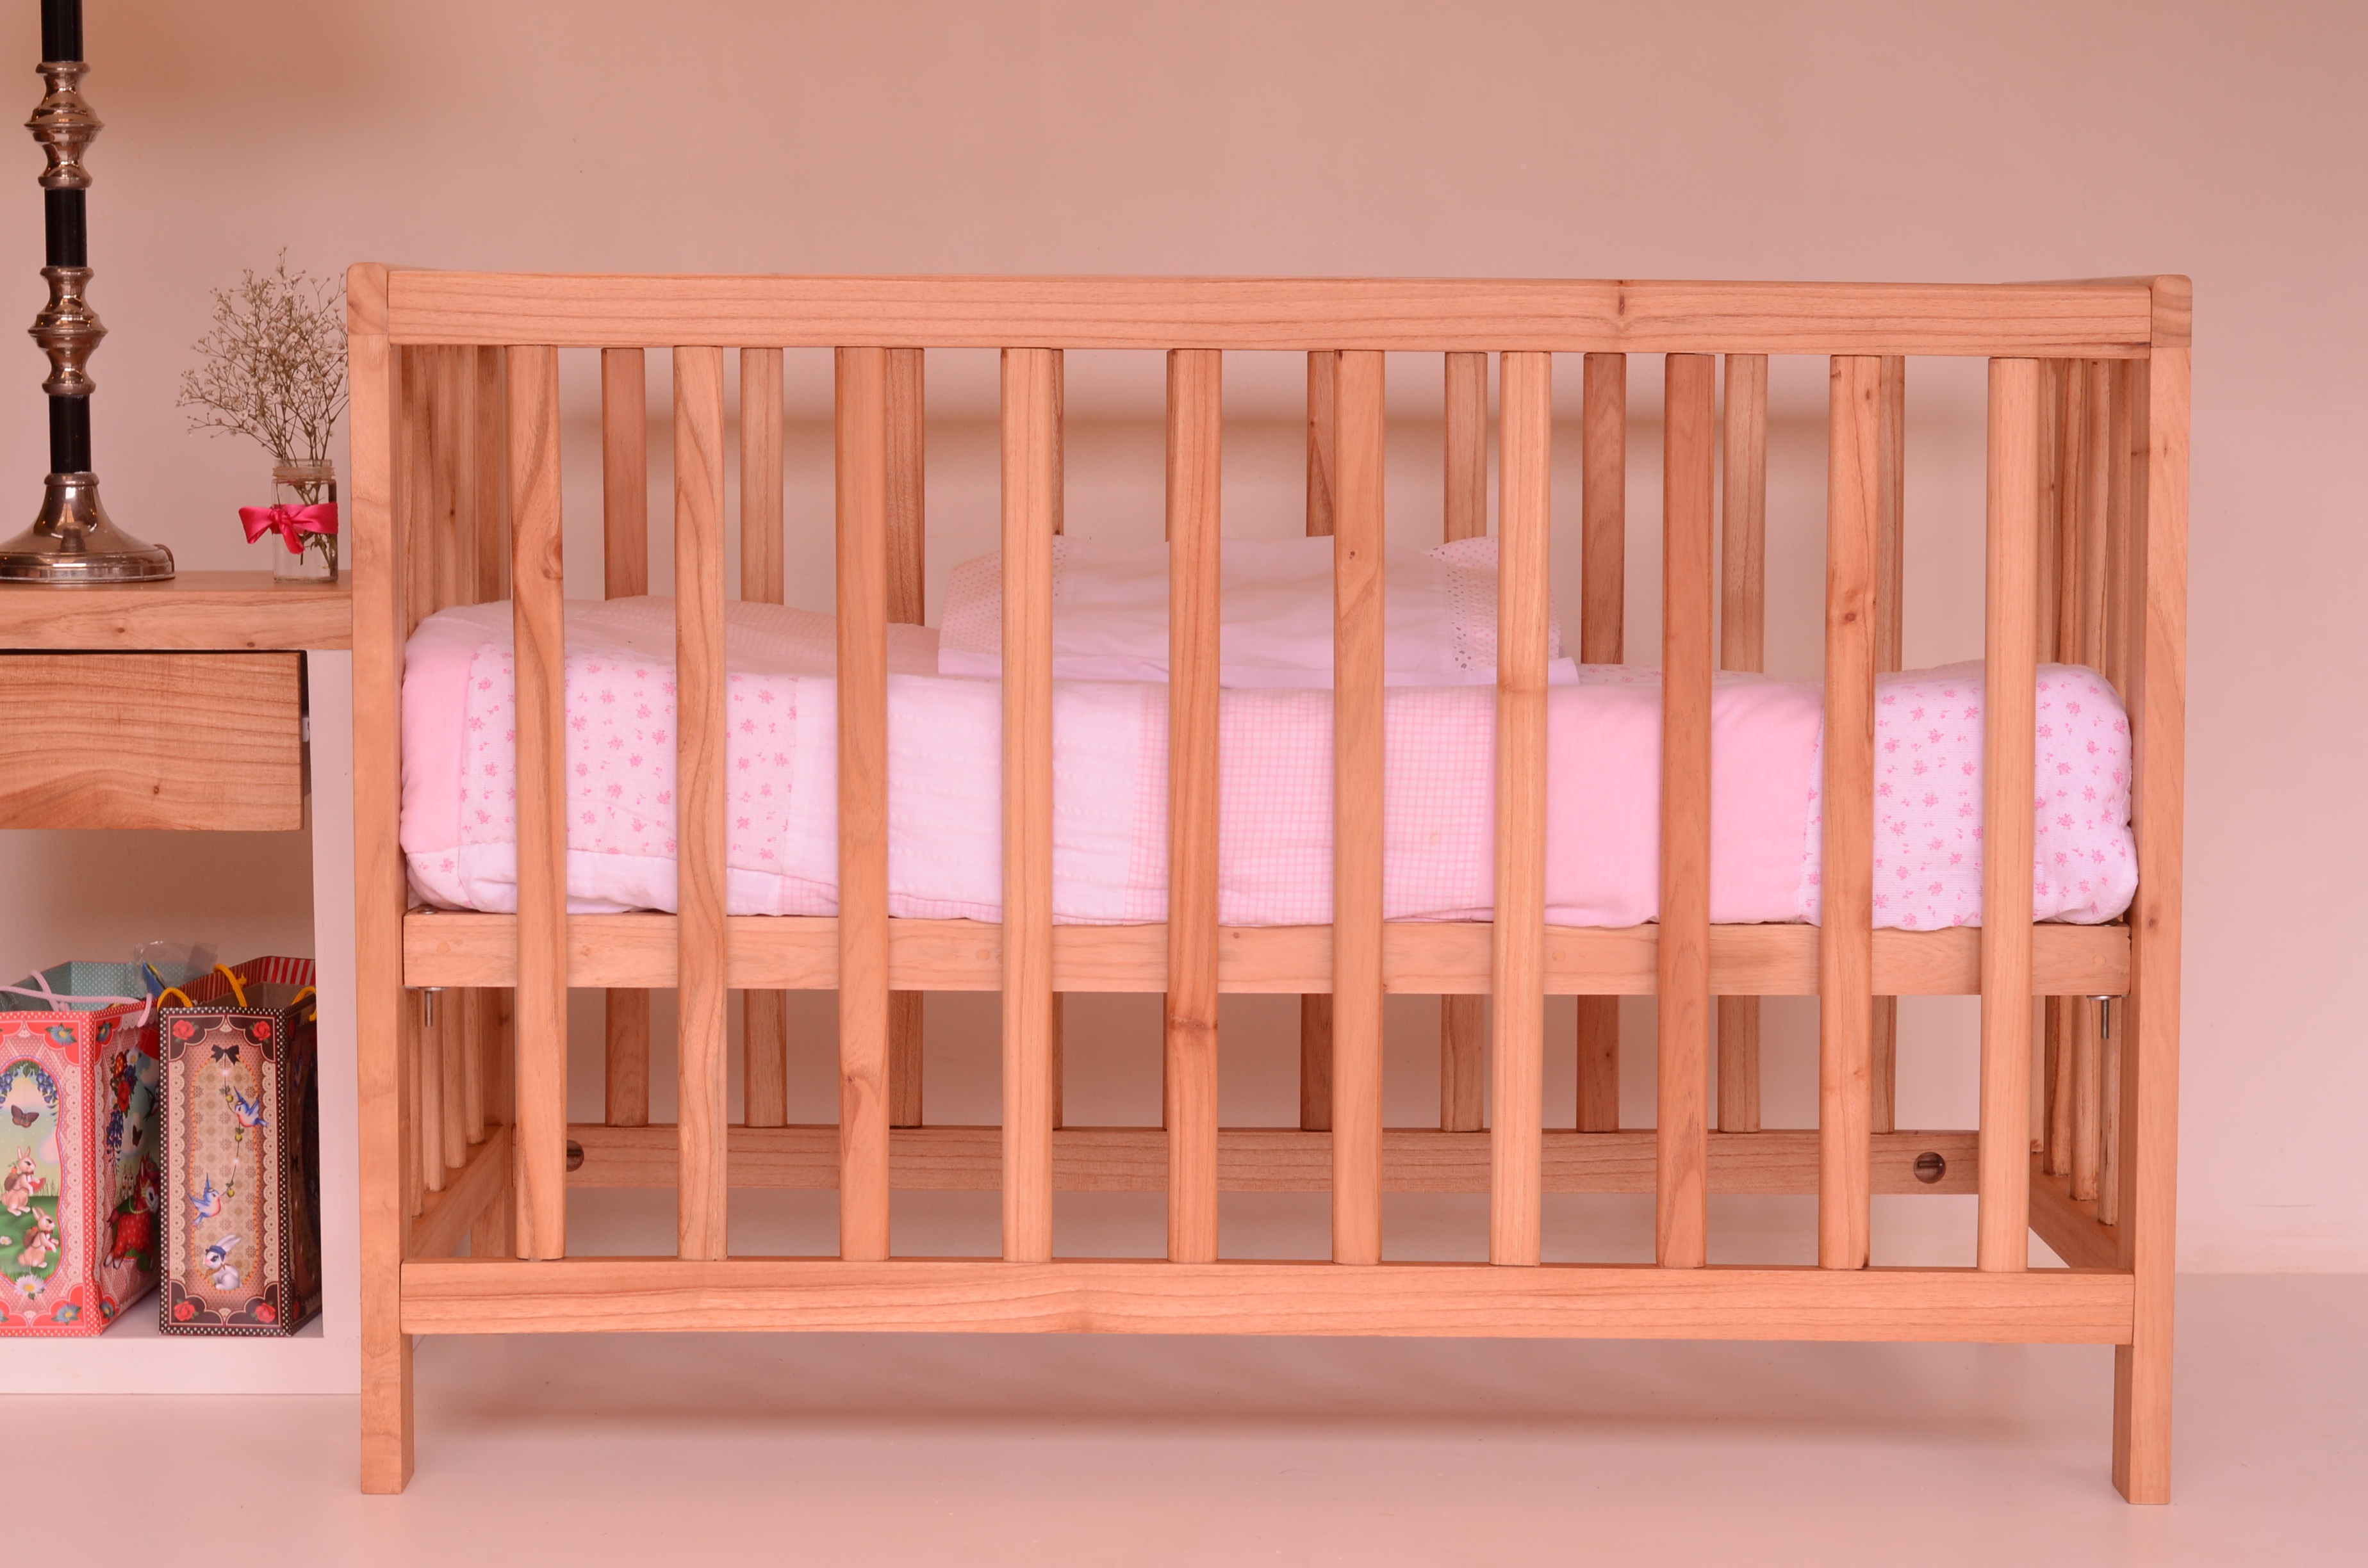
wood, changing table, furniture, room, product, bed, carpentry, crib, cot, bed frame, studio couch, infant bed, baby products, baby gate, baby bed, baby cot, infant cot